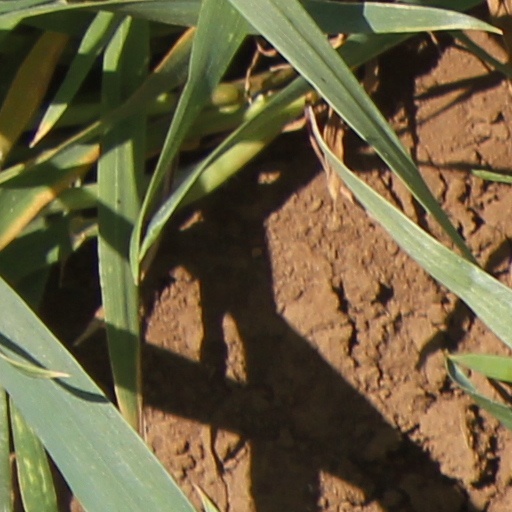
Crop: wheat